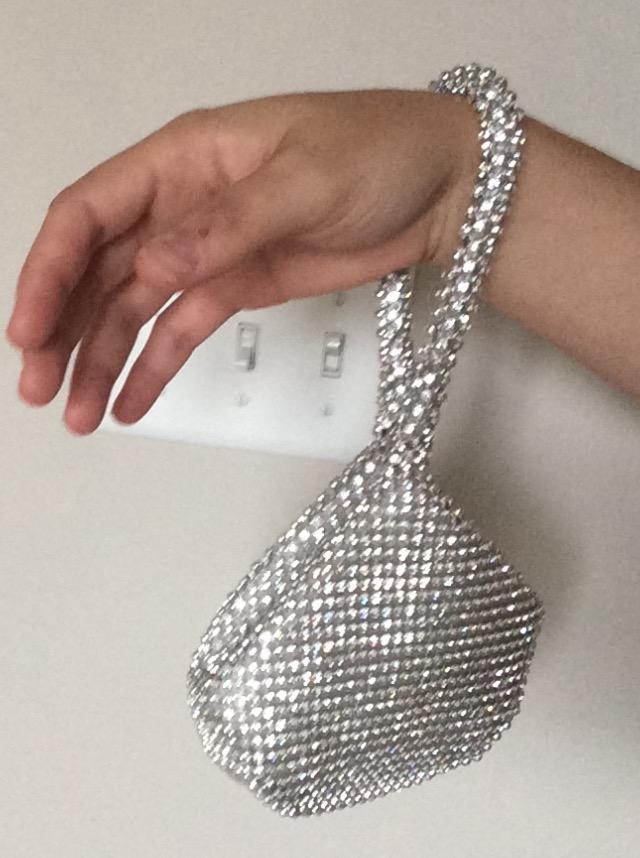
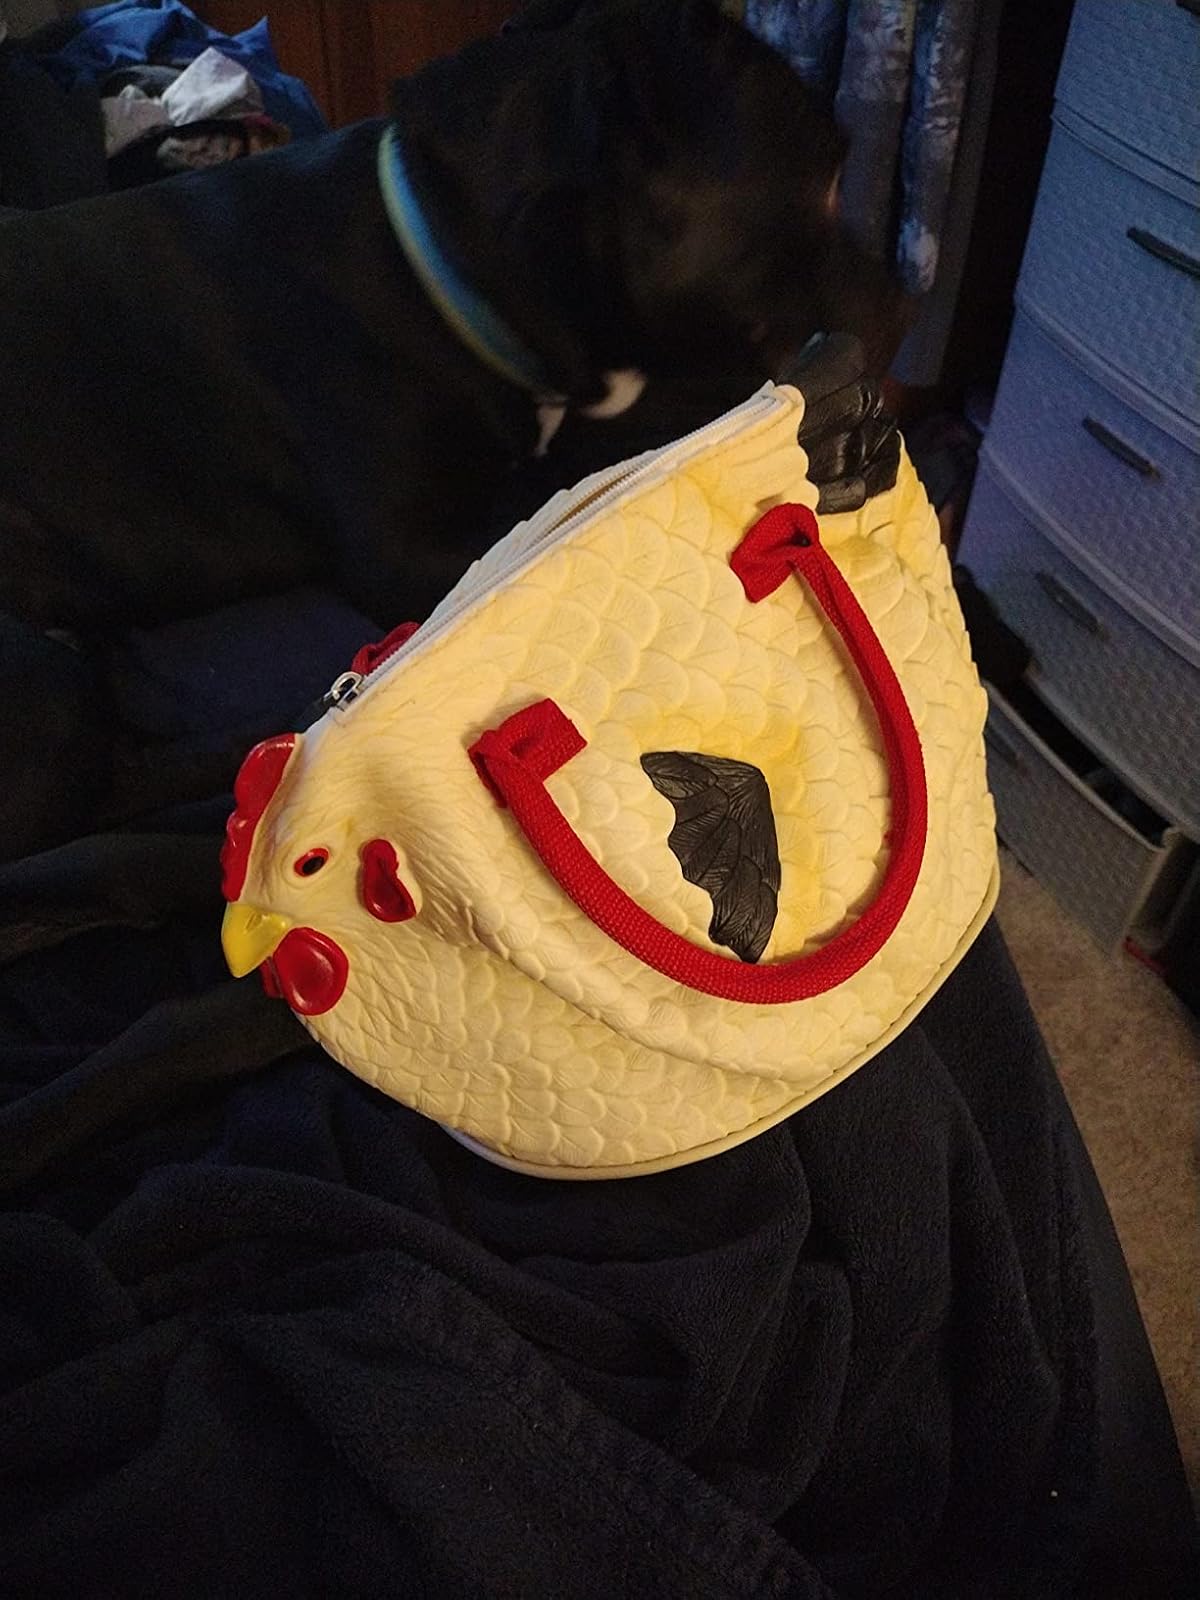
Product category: accessories_handbag
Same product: no